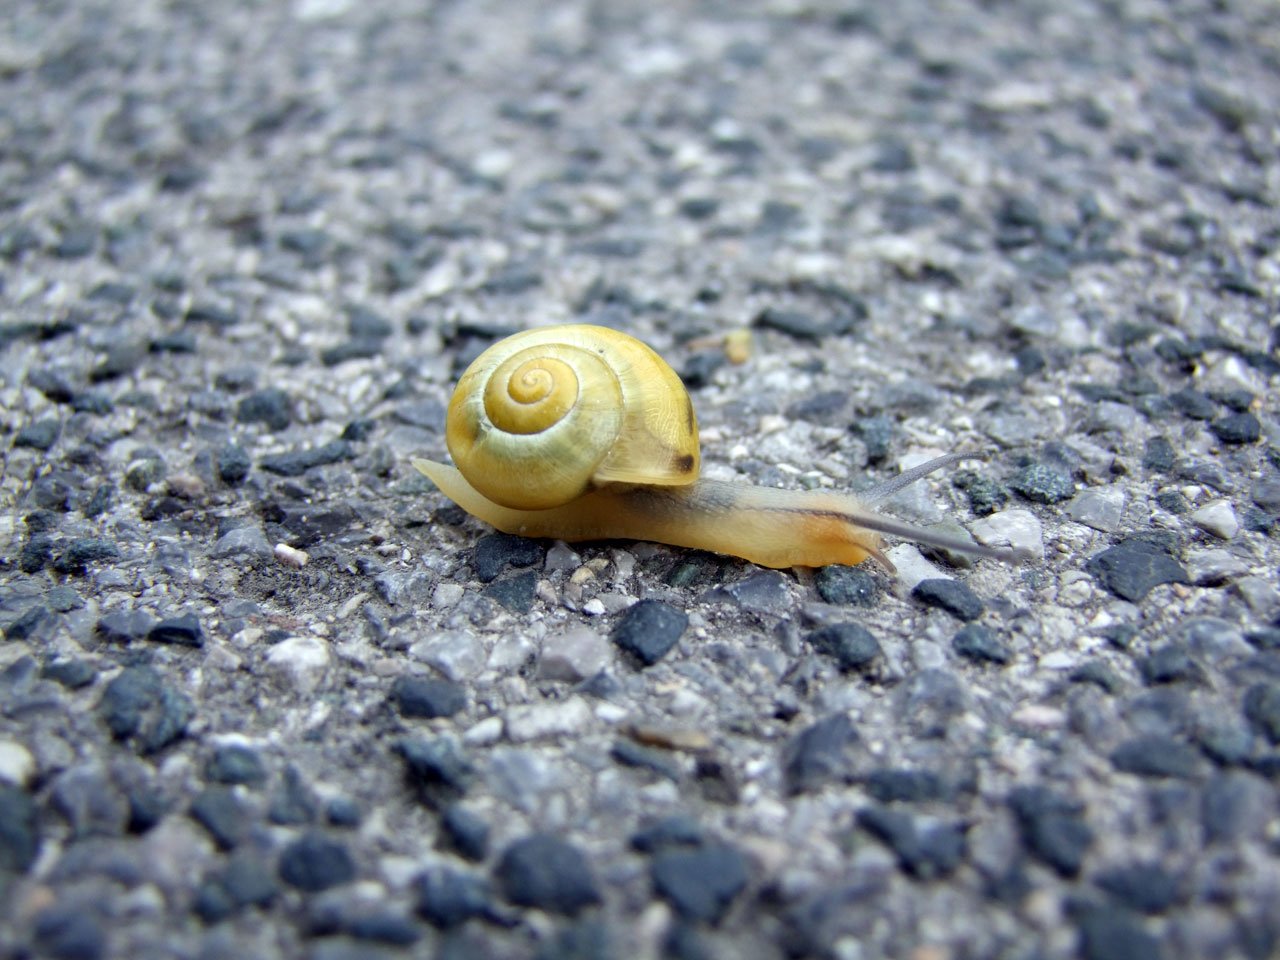
sand, sport, street, drive, speed, fauna, invertebrate, close up, long, snail, low, molluscs, slug, macro photography, sea snail, marine biology, snails and slugs